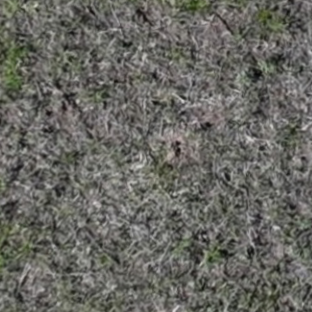
Month: may